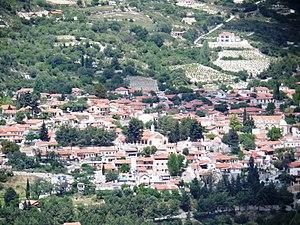
Kiláni est un village de Chypre de plus de 216 habitants.